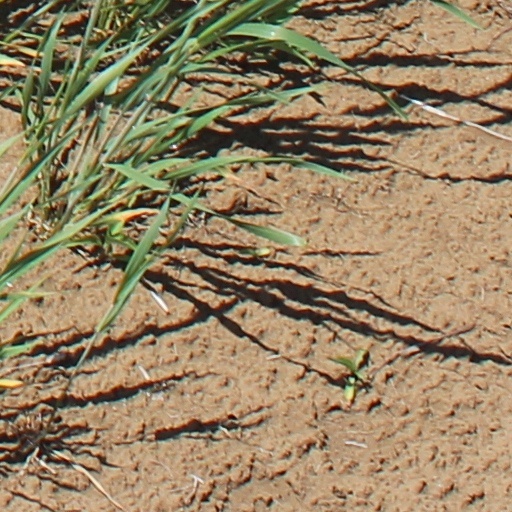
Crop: wheat